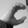
ASL letter: C